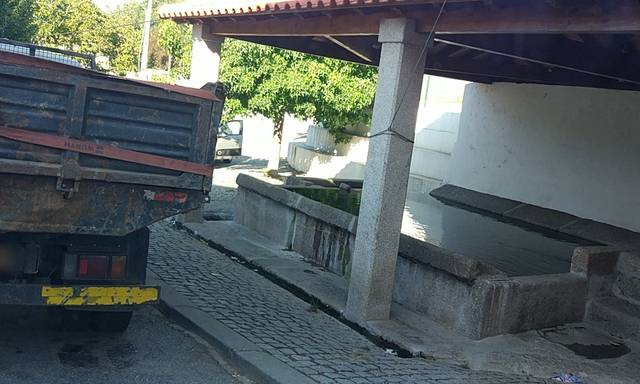
Region: Portugal
Coordinates: 41.249, -7.597